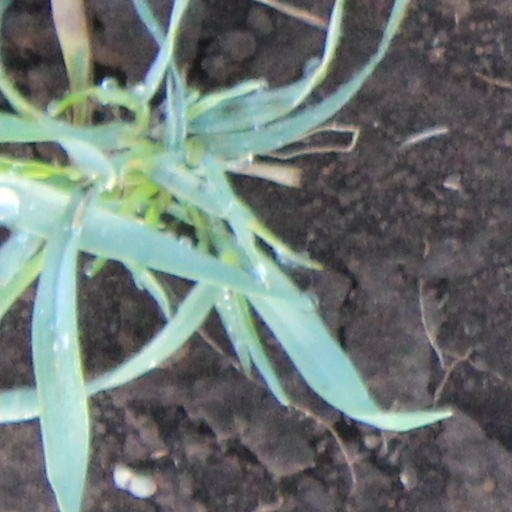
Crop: wheat